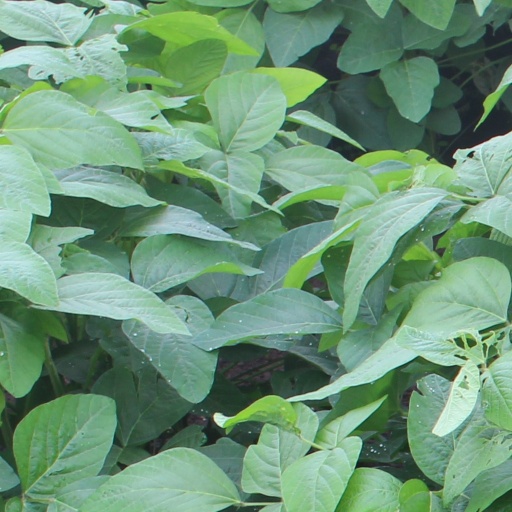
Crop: soybean